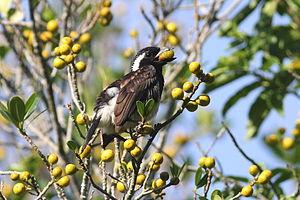
Le Barbican oreillard est une espèce d'oiseaux de la famille des Lybiidae, dont l'aire de répartition s'étend sur le Kenya, la Tanzanie, le Malawi, le Zimbabwe, le Mozambique, le Swaziland et l'Afrique du Sud.
Le genre Stactolaema comprend 4 espèces de barbicans, petits oiseaux africains de la famille des Lybiidae.